Pantomime (novel)

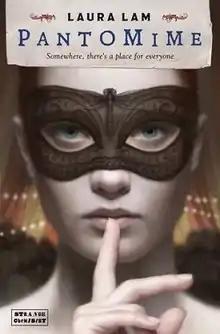
First edition ( Strange Chemistry)

Pantomime is a fantasy novel by L. R. Lam, originally published in 2013 by Strange Chemistry and rereleased by Tor UK in 2016. The first in the Micah Grey trilogy, "Pantomime" centers around an intersex character who was raised as a female in a fictional, Victorian styled world.